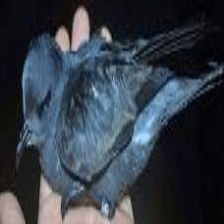
Species: ASHY STORM PETREL
Scientific name: OCEANODROMA HOMOCHROA